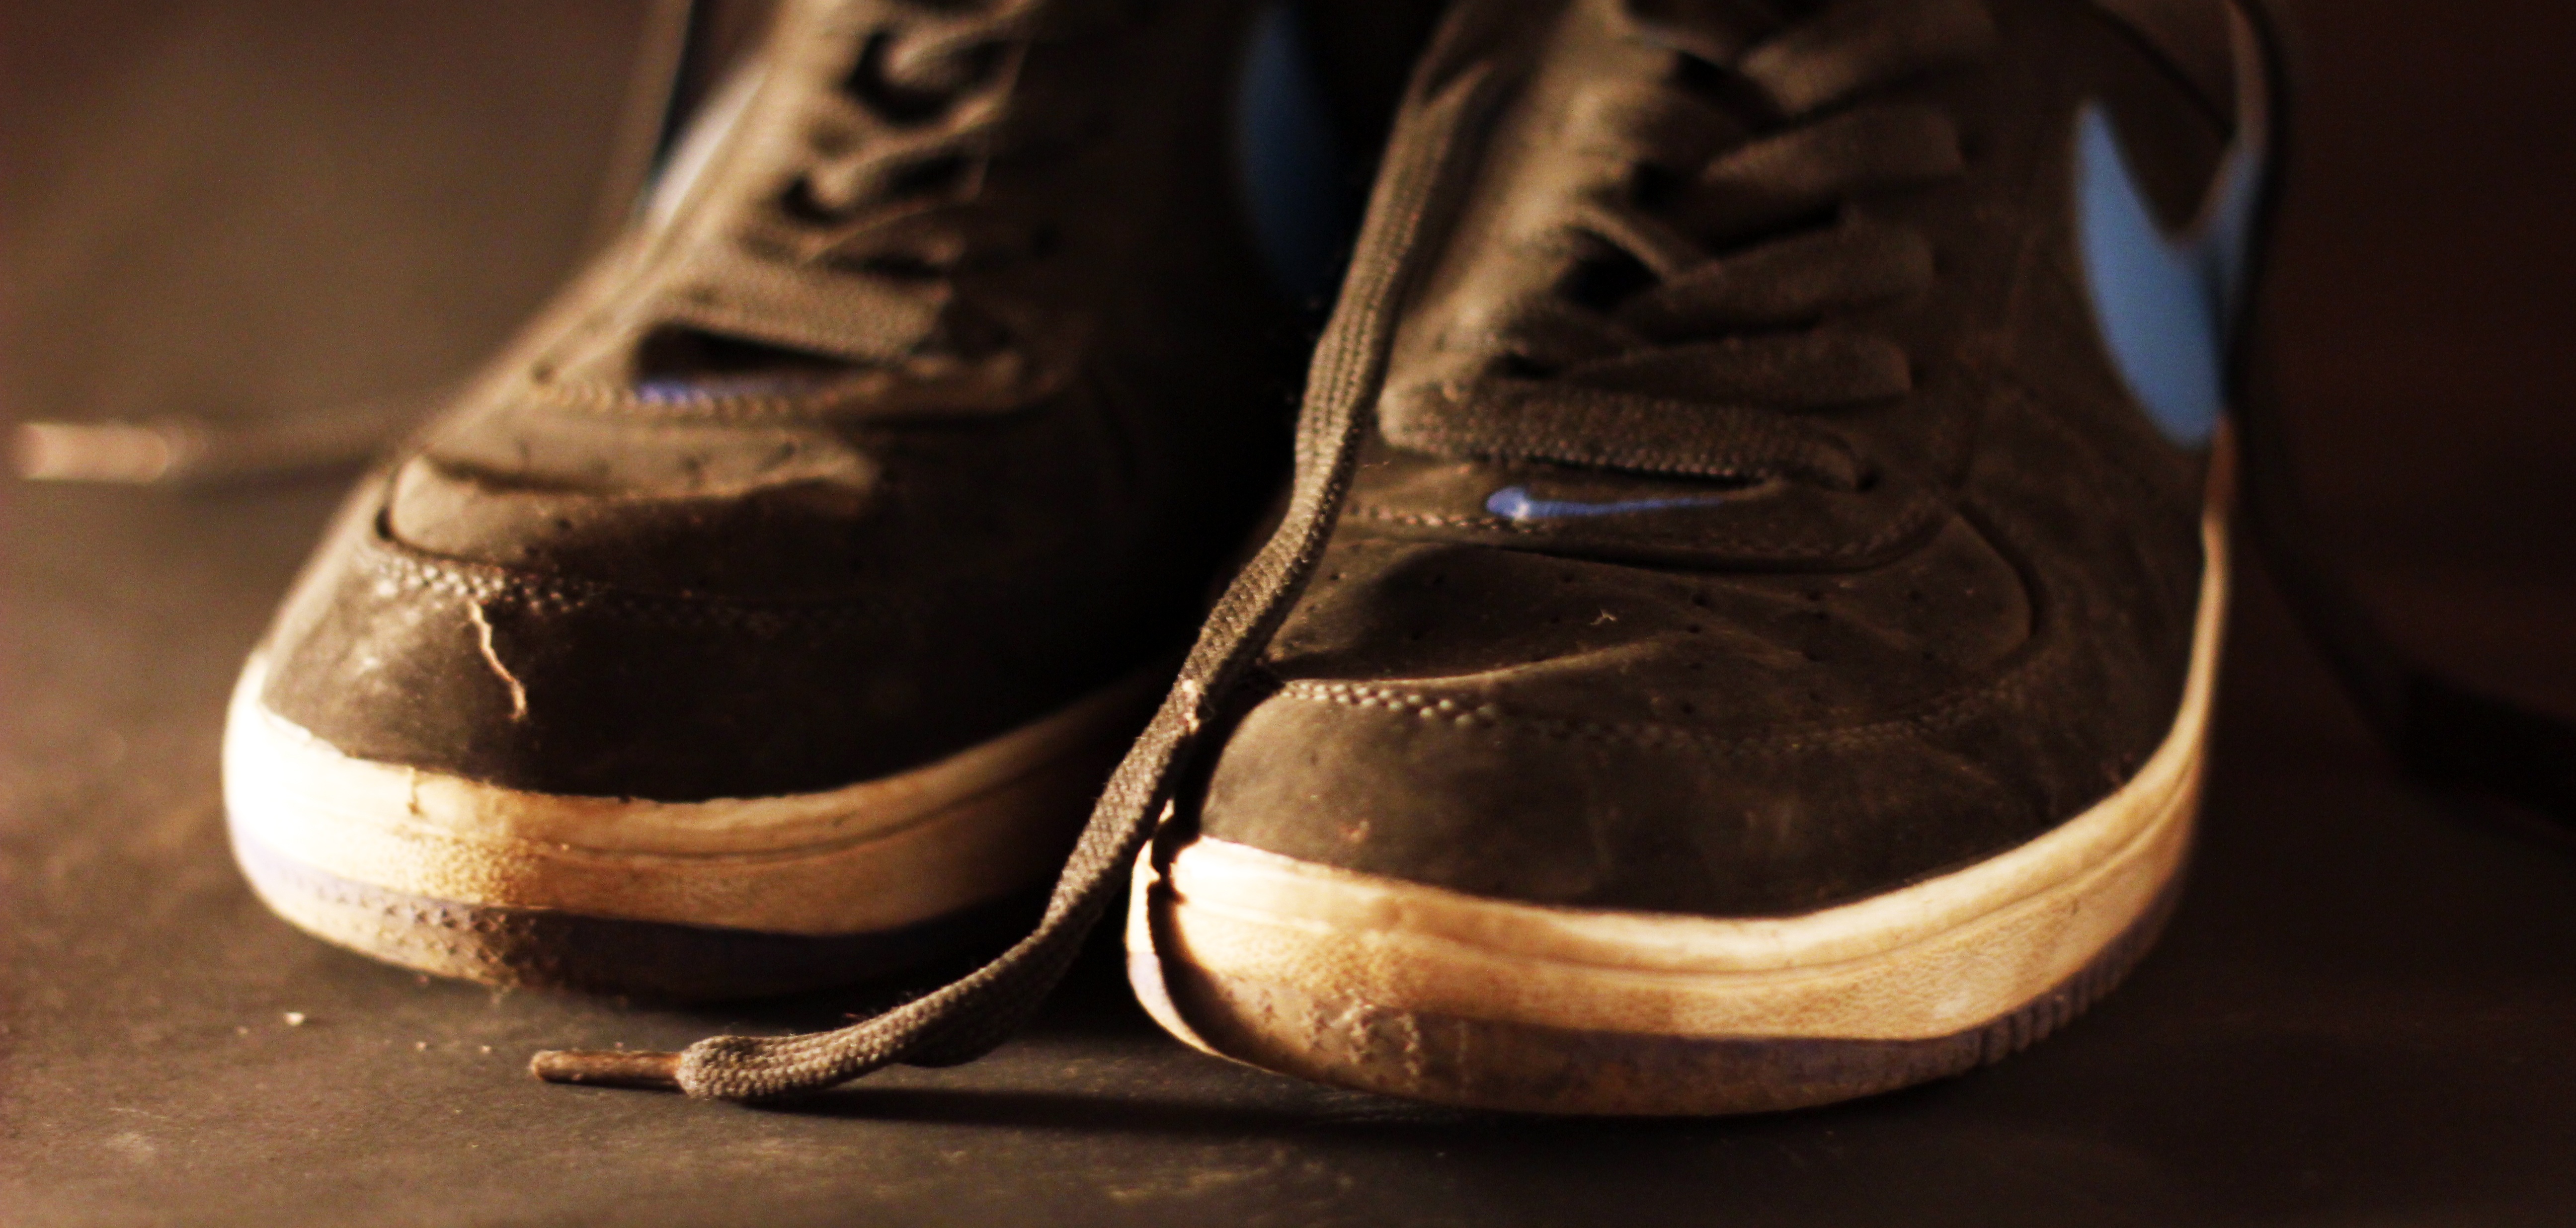
shoe, leather, spring, nike, brown, fashion, black, shoes, laces, sneakers, footwear, outdoor shoe, boy's